Gardening Mama 2: Forest Friends

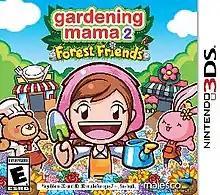
North America boxart

Gardening Mama 2: Forest Friends (ガーデニングママ：ママと森のなかまたち "Gādeningu Mama: Mama to Mori no Naka Ma-Tachi") is a gardening simulation-styled video game for the Nintendo 3DS which was released in Japan on September 26, 2013, in North America on April 29, 2014, in Europe on March 6, 2015, and in Australia a day later. It is the sequel of the DS game "Gardening Mama".